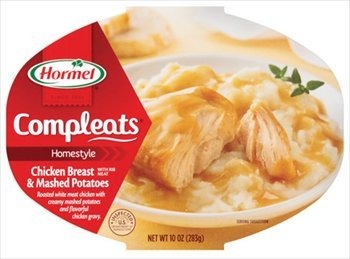
Item Name: Hormel Homestyle Compleats Chicken Breast & Mashed Potatoes 10 oz (Pack of 6)
Bullet Point: Ready in 90 Seconds
Product Description: Roasted white meat chicken with creamy mashed potatoes and flavorful chicken gravy.
Value: 60.0
Unit: Ounce

Price: 2.28